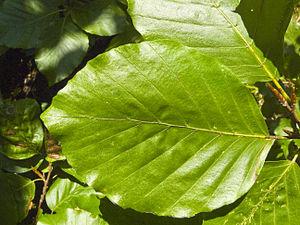
Le Hêtre commun, Fagus sylvatica, couramment désigné simplement comme le hêtre est une espèce d'arbres à feuilles caduques, indigène d'Europe, appartenant à la famille des Fagaceae, tout comme le chêne et le châtaignier.